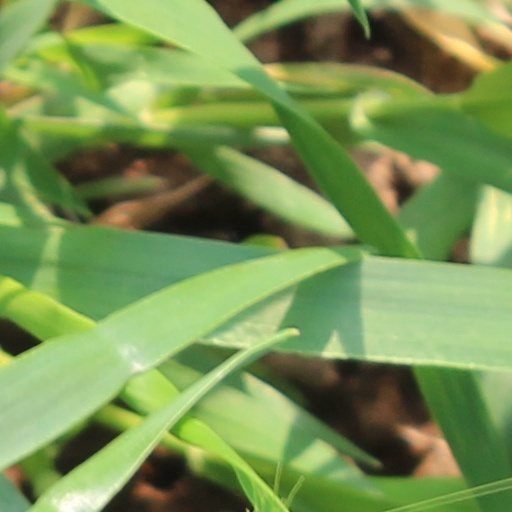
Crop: wheat